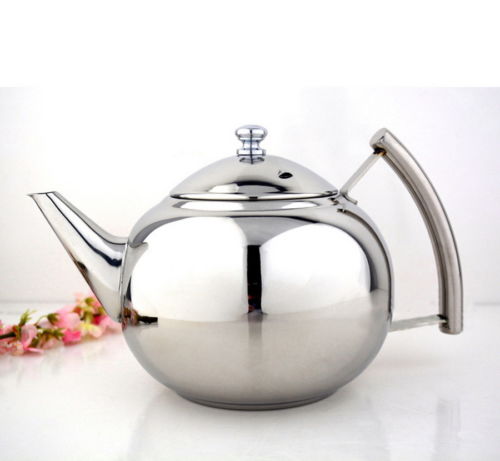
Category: kettle